Air route authority between the United States and China

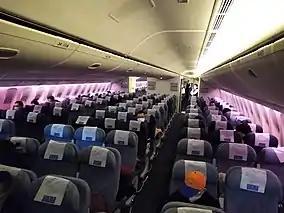
A nearly empty Air China flight from PEK to LAX amid the COVID-19 pandemic in mid-March 2020

Air China has aggressively expanded its nonstop service between the US and China. In June, Air China launch a new nonstop route connecting Washington Dulles and Beijing. Air China's Honolulu-Beijing nonstop flights began on Jan. 21. Beginning March 30, the carrier will upgrade its service between Houston and Beijing from four flights a week to daily service.